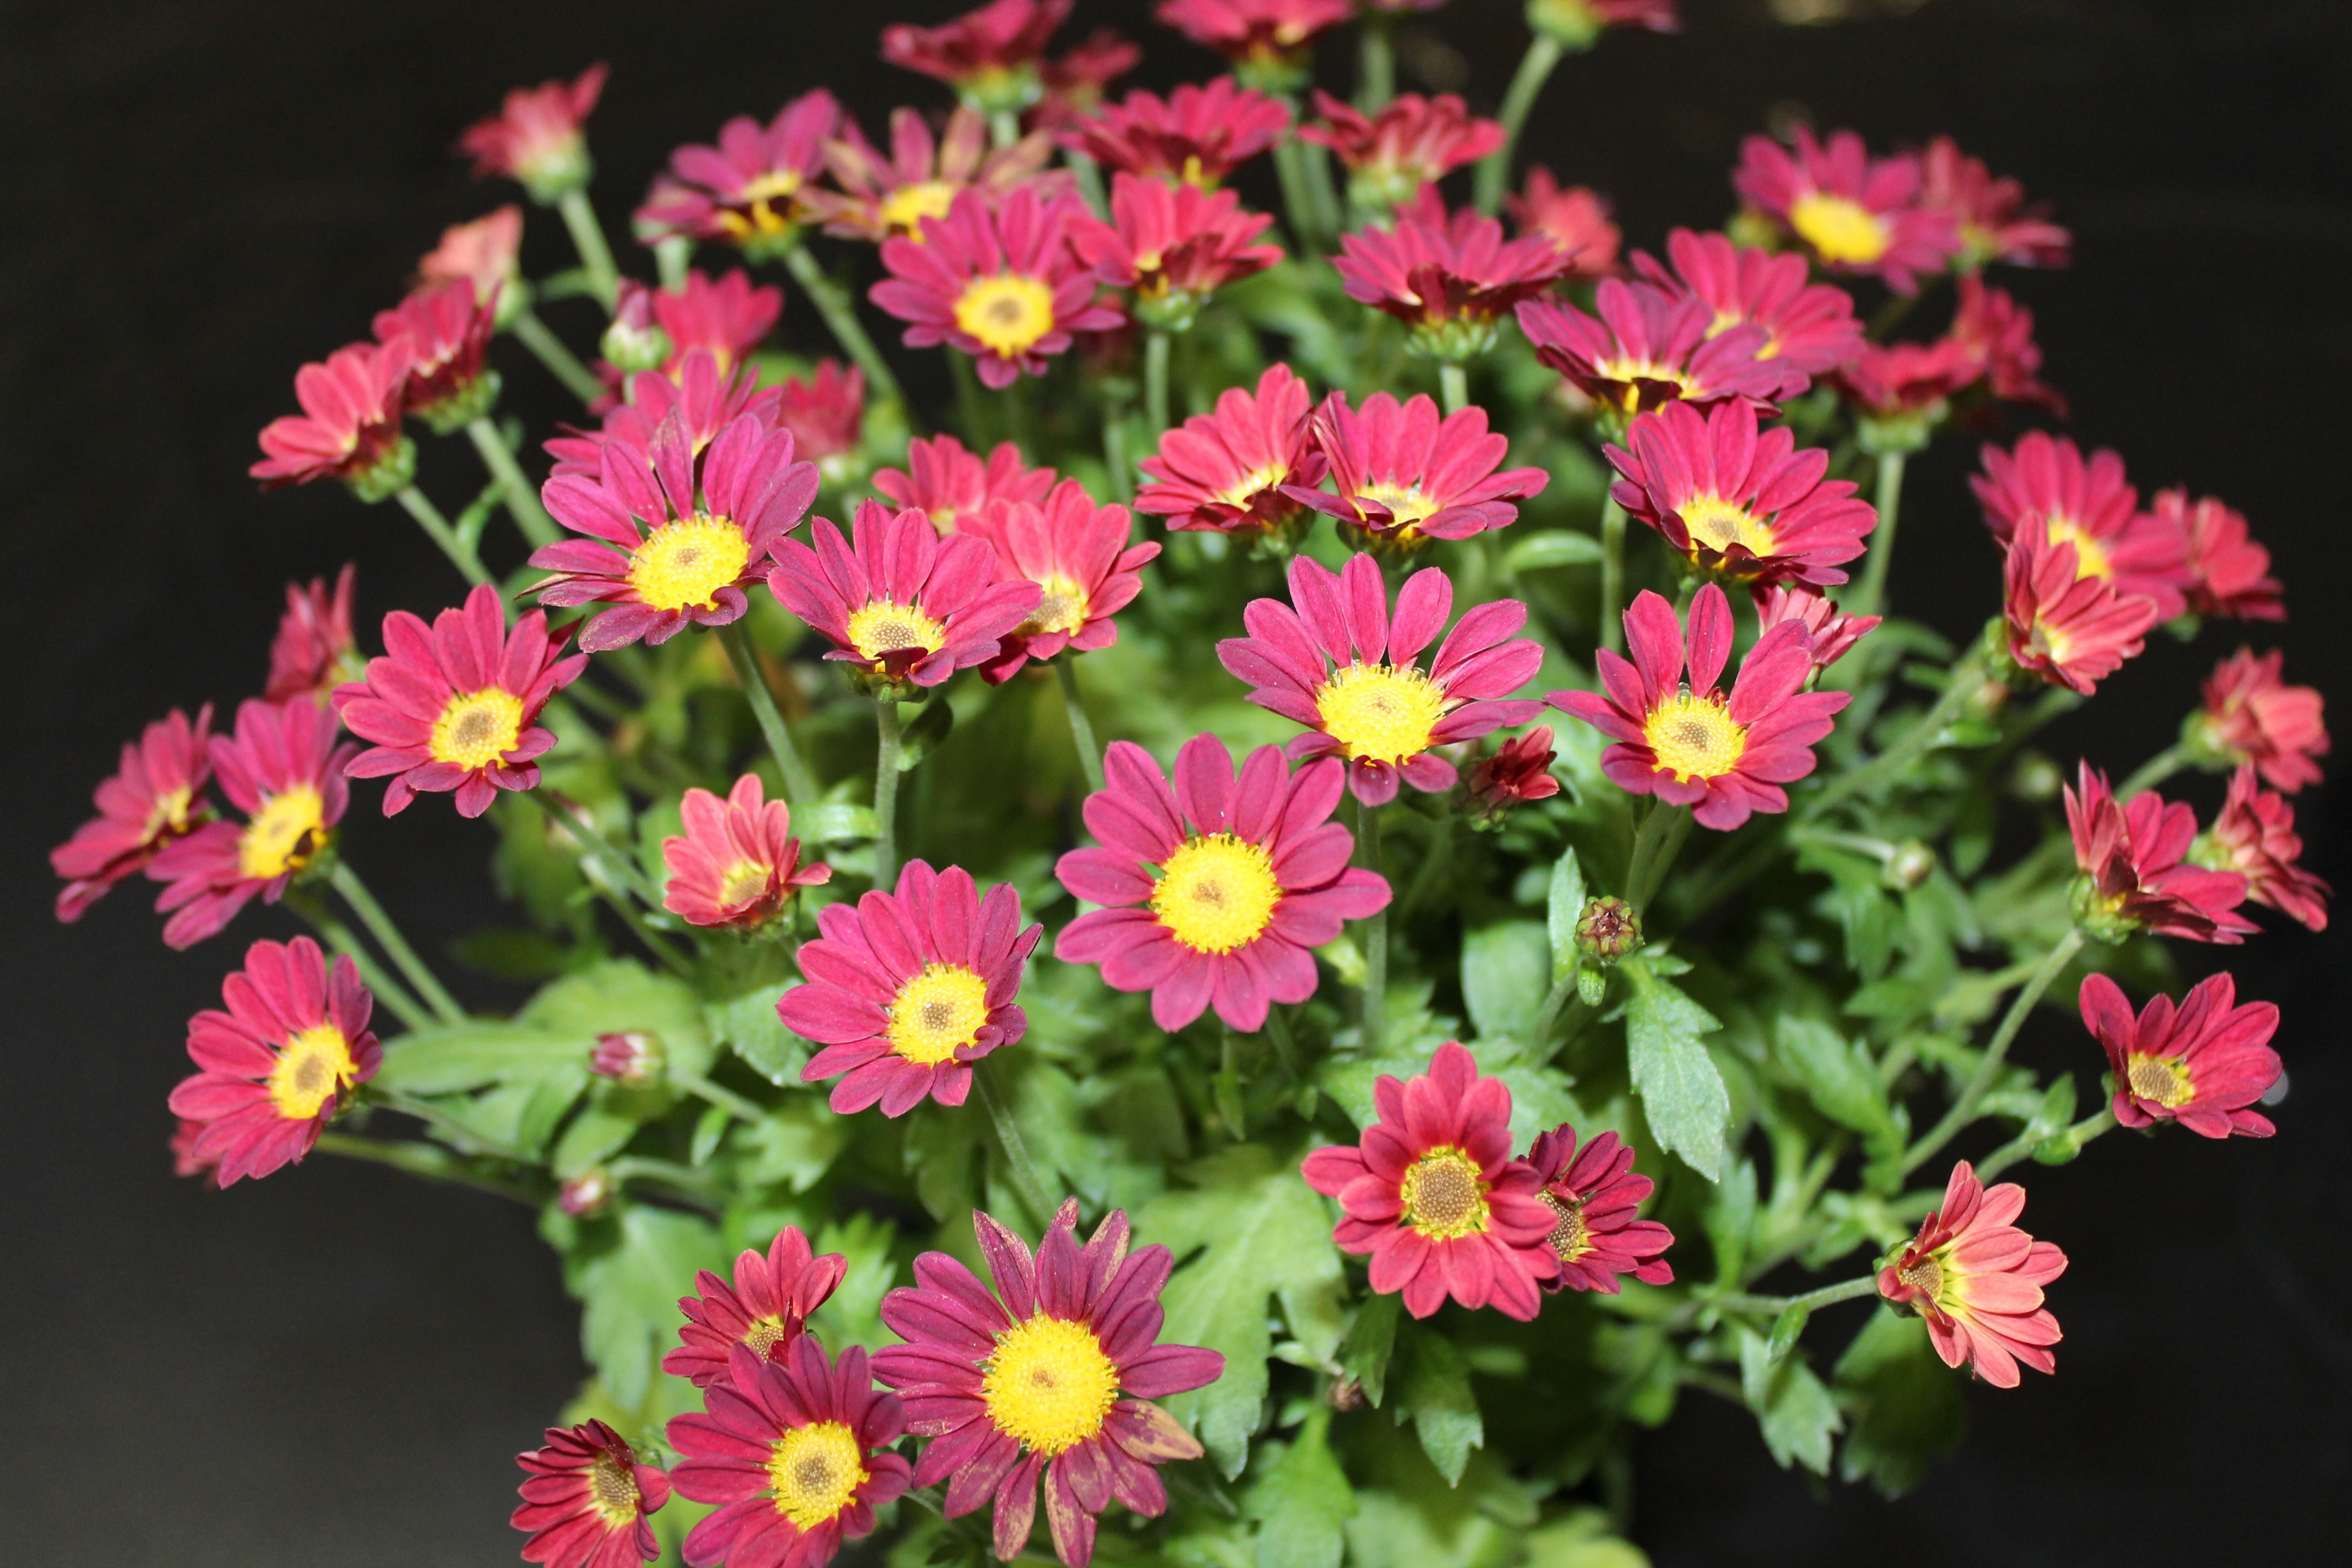
nature, plant, flower, petal, daisy, bouquet, herb, botany, flora, wildflower, flowers, rosa, beautiful, floristry, macro photography, red and yellow, flowering plant, daisy family, annual plant, land plant, marguerite daisy, chrysanths